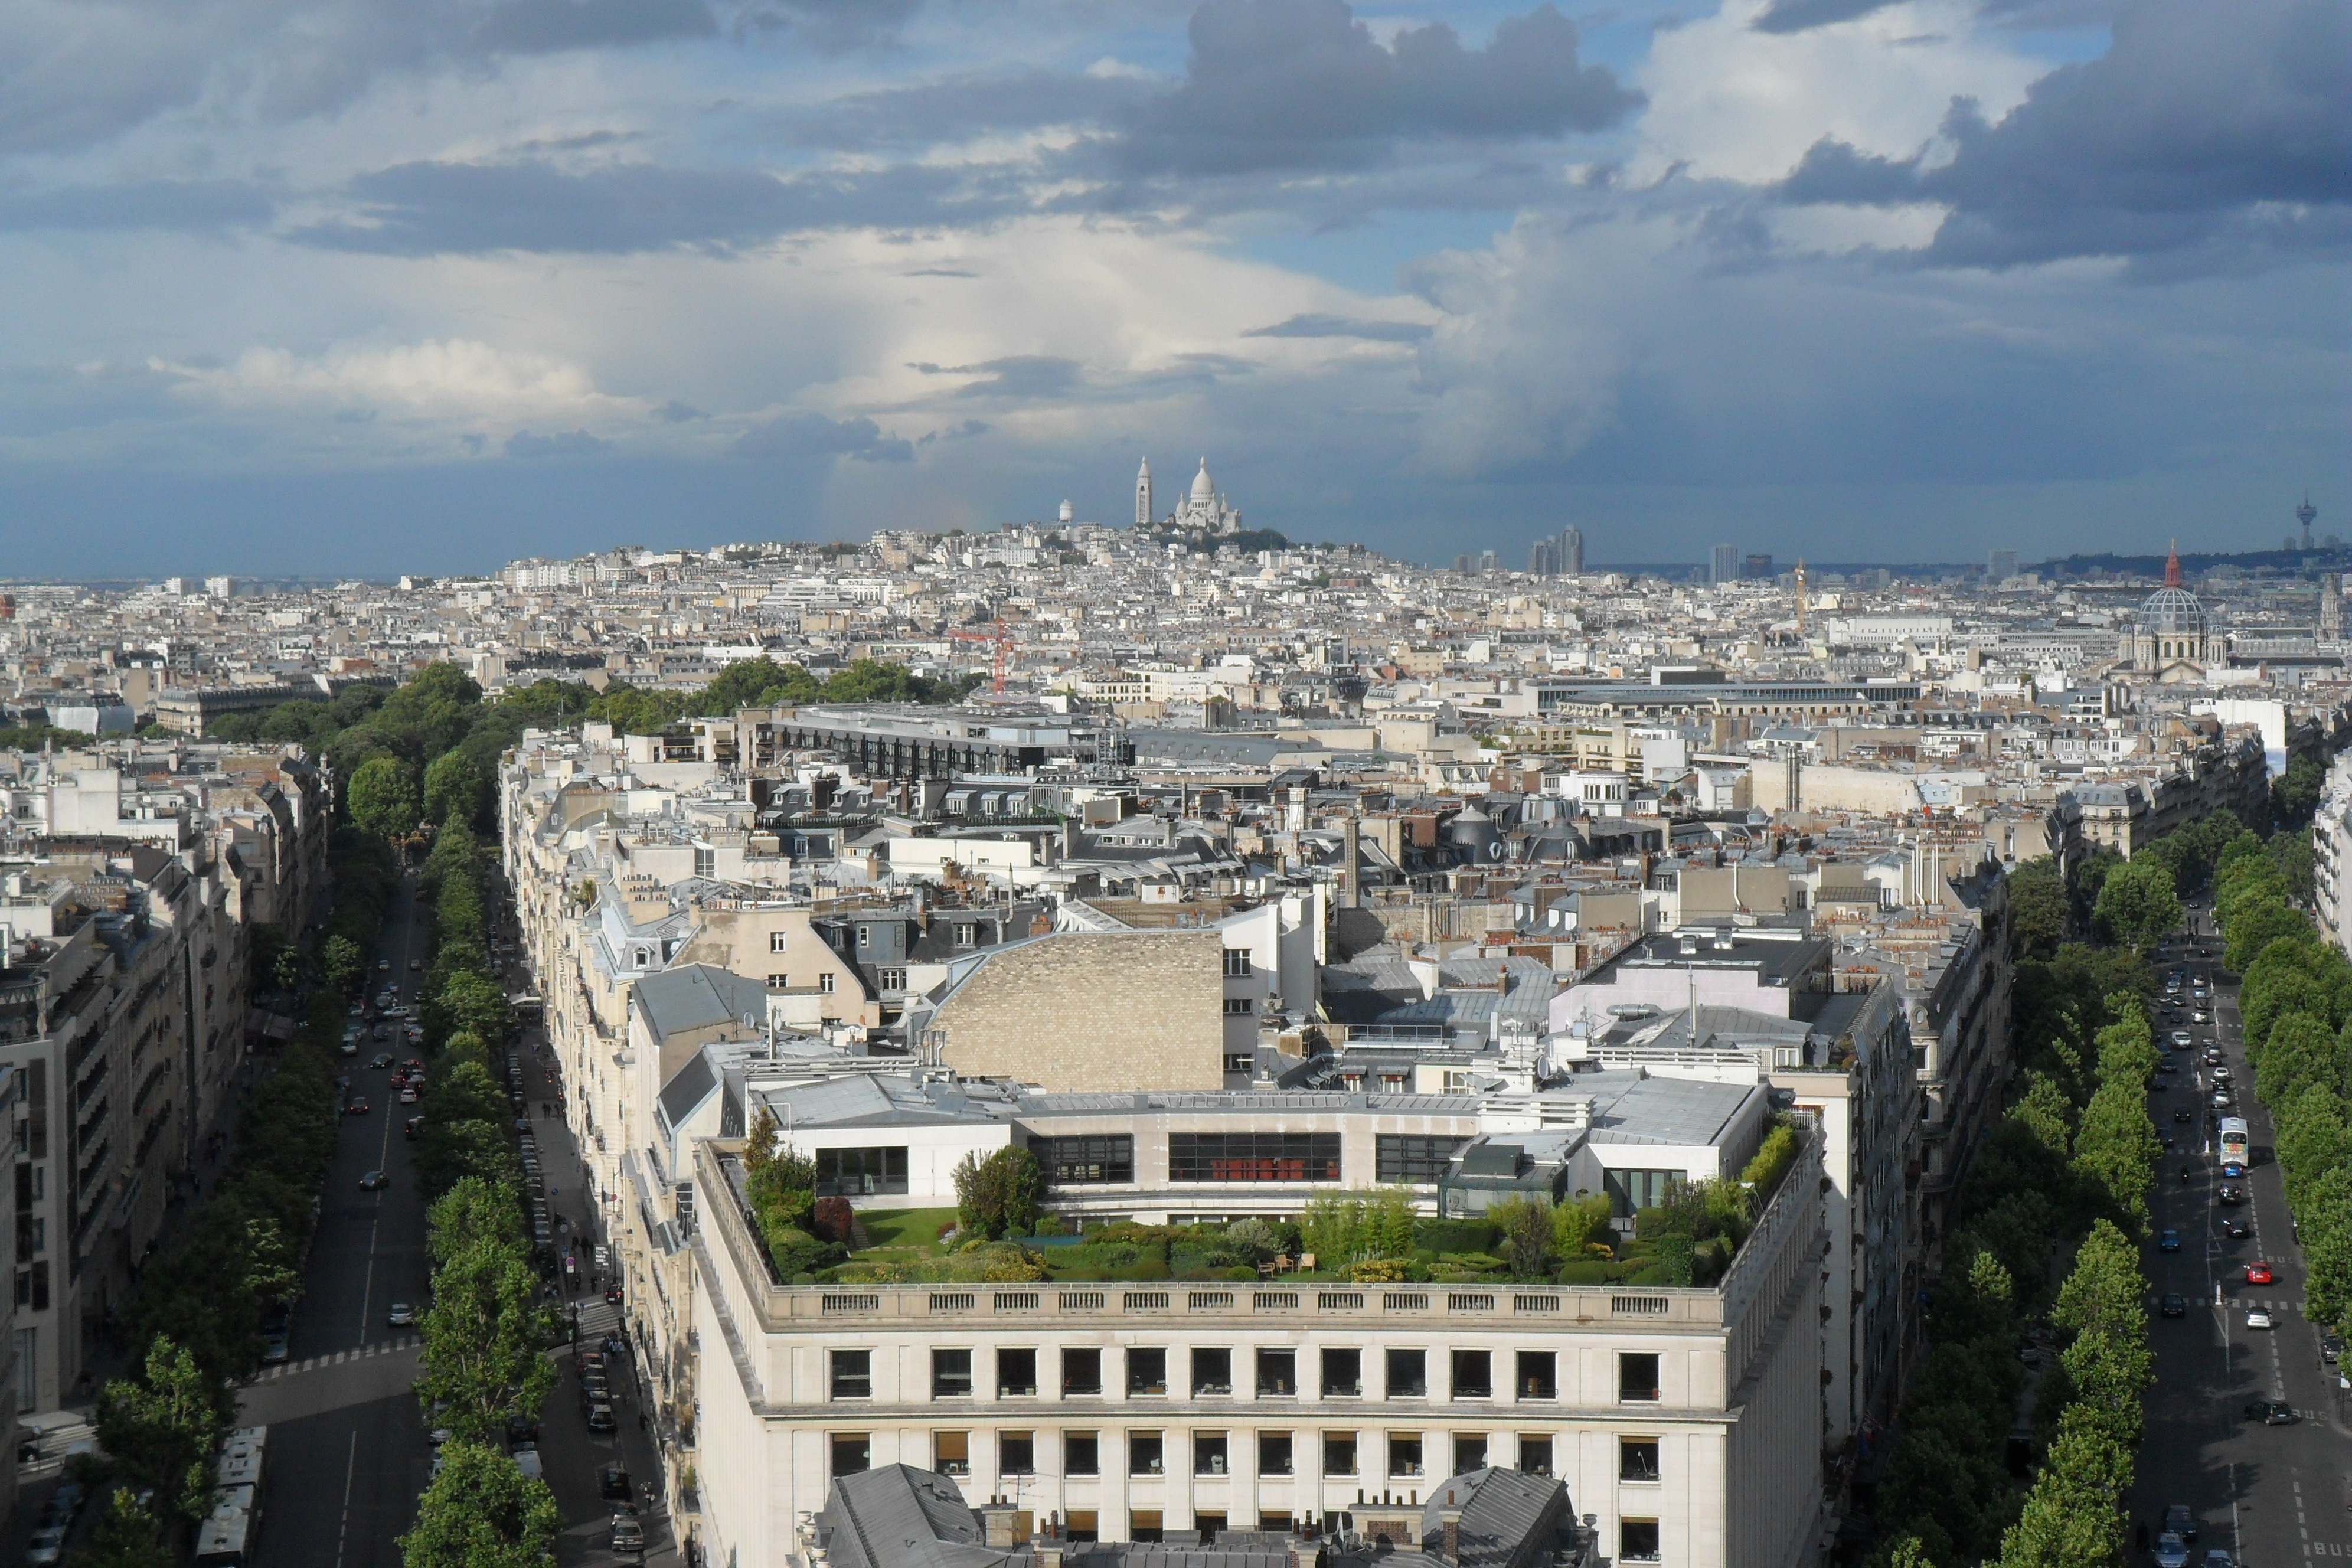
architecture, traffic, street, photography, town, view, building, palace, alley, city, eiffel tower, paris, cityscape, panorama, france, tower, landmark, tourism, housing, tour, eiffel, buildings, houses, superstructure, the roofs, panorama of the city, monuments, the centre of, bird's eye view, aerial photography, historic site, residential area, human settlement, elysian fields